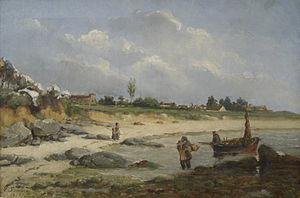
Guillaume Fouace né le 22 mai 1837 à Réville et mort le 7 janvier 1895 à Paris est un peintre et sculpteur français.
Réville est une commune française, située dans le département de la Manche en région Normandie, peuplée de 1 038 habitants.